Van Hool

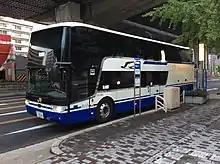
TDX24 Astromega in Meitō-ku, Nagoya (JR Tokai bus)

In 2015 Vanhool started production of the TX40 and Tx45 highway coach in the US. In 2018 production of the TX series stopped in the US.